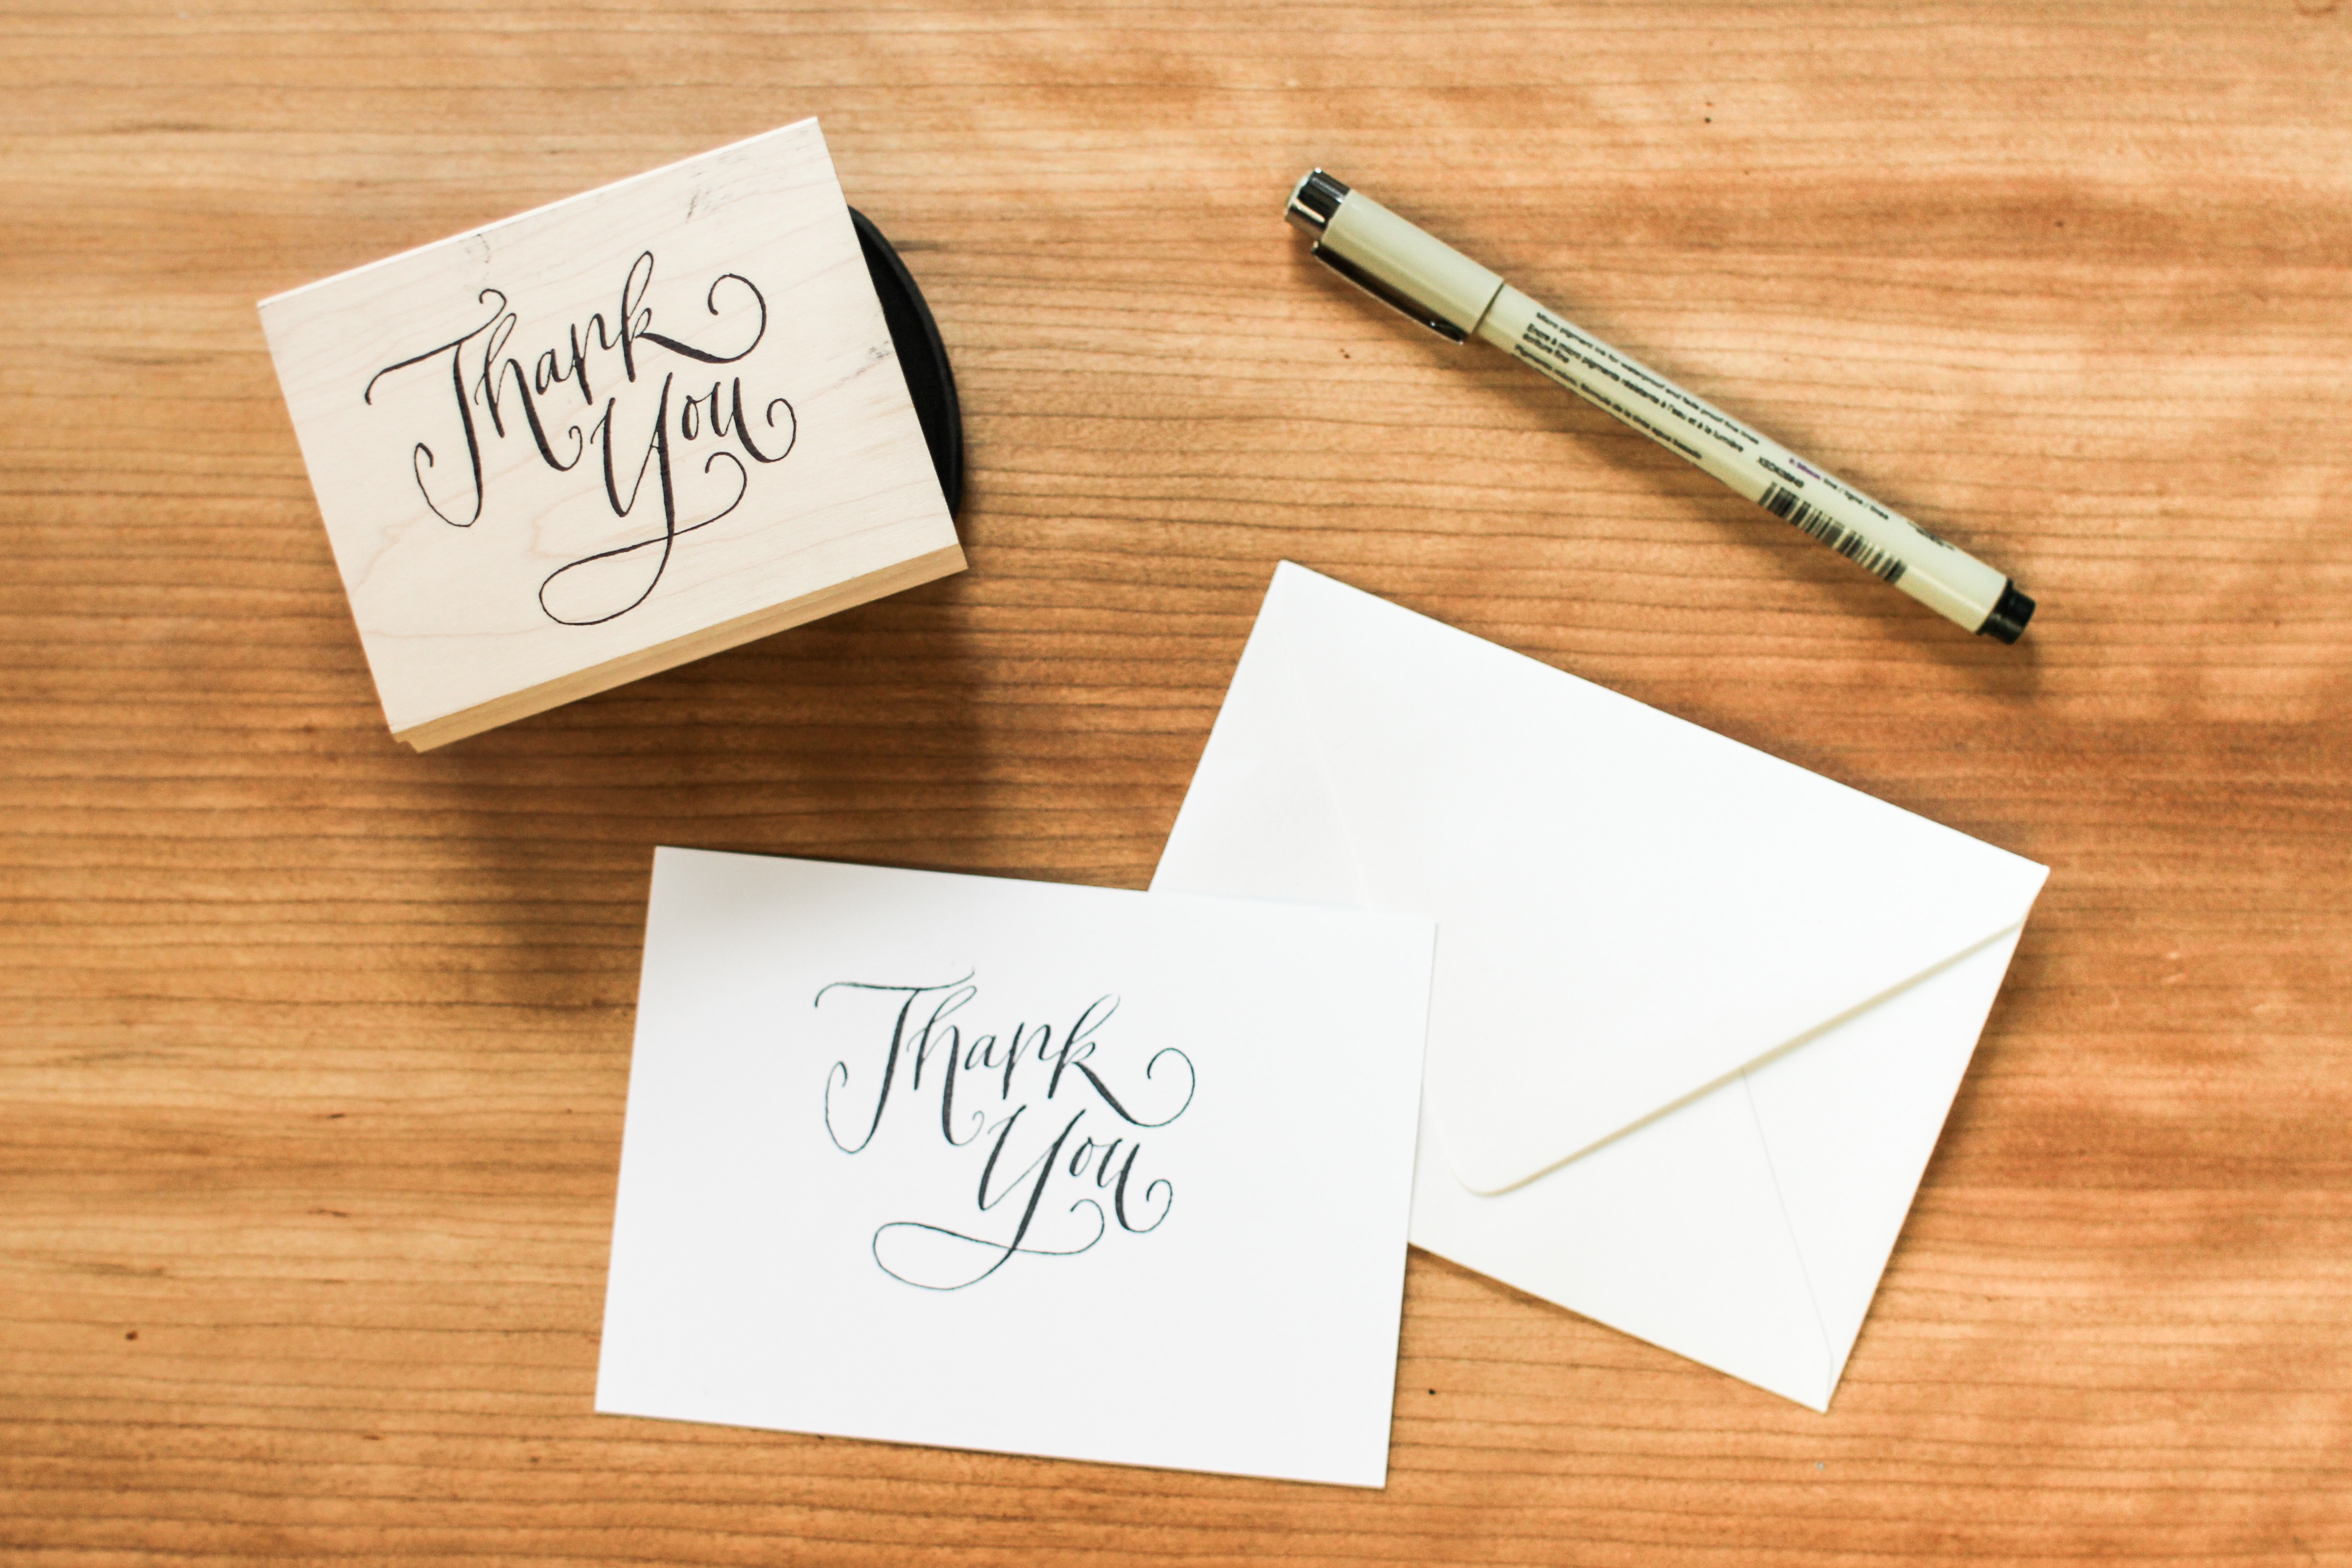
writing, label, brand, font, calligraphy